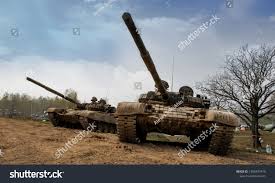
Label: Tank